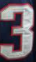
Number: 3